Goteborg musubi

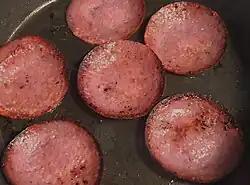
UFOs frying

Goteborg sausage are cut into between 1/8 to 1/4 inches (3-6mm) thick slices and are grilled (without oil) to preferred doneness. Cooking creates a crispier and more pronounced lenticular shape–giving the nickname "UFO" (not to be confused with "Flying Saucers," another Kauai delicacy)–which provides a natural bowl. Rice balls are formed–sometimes with the help of an ice cream scoop–and are placed on the grilled sausage slices. The sausage slice traditionally sits under the rice, but occasionally sits on top. The rice balls are usually sprinkled with furikake or optionally wrapped with nori. Goteborg musubis can be made into a snack, a light lunch or accompaniment to poke, or as a canapé for .